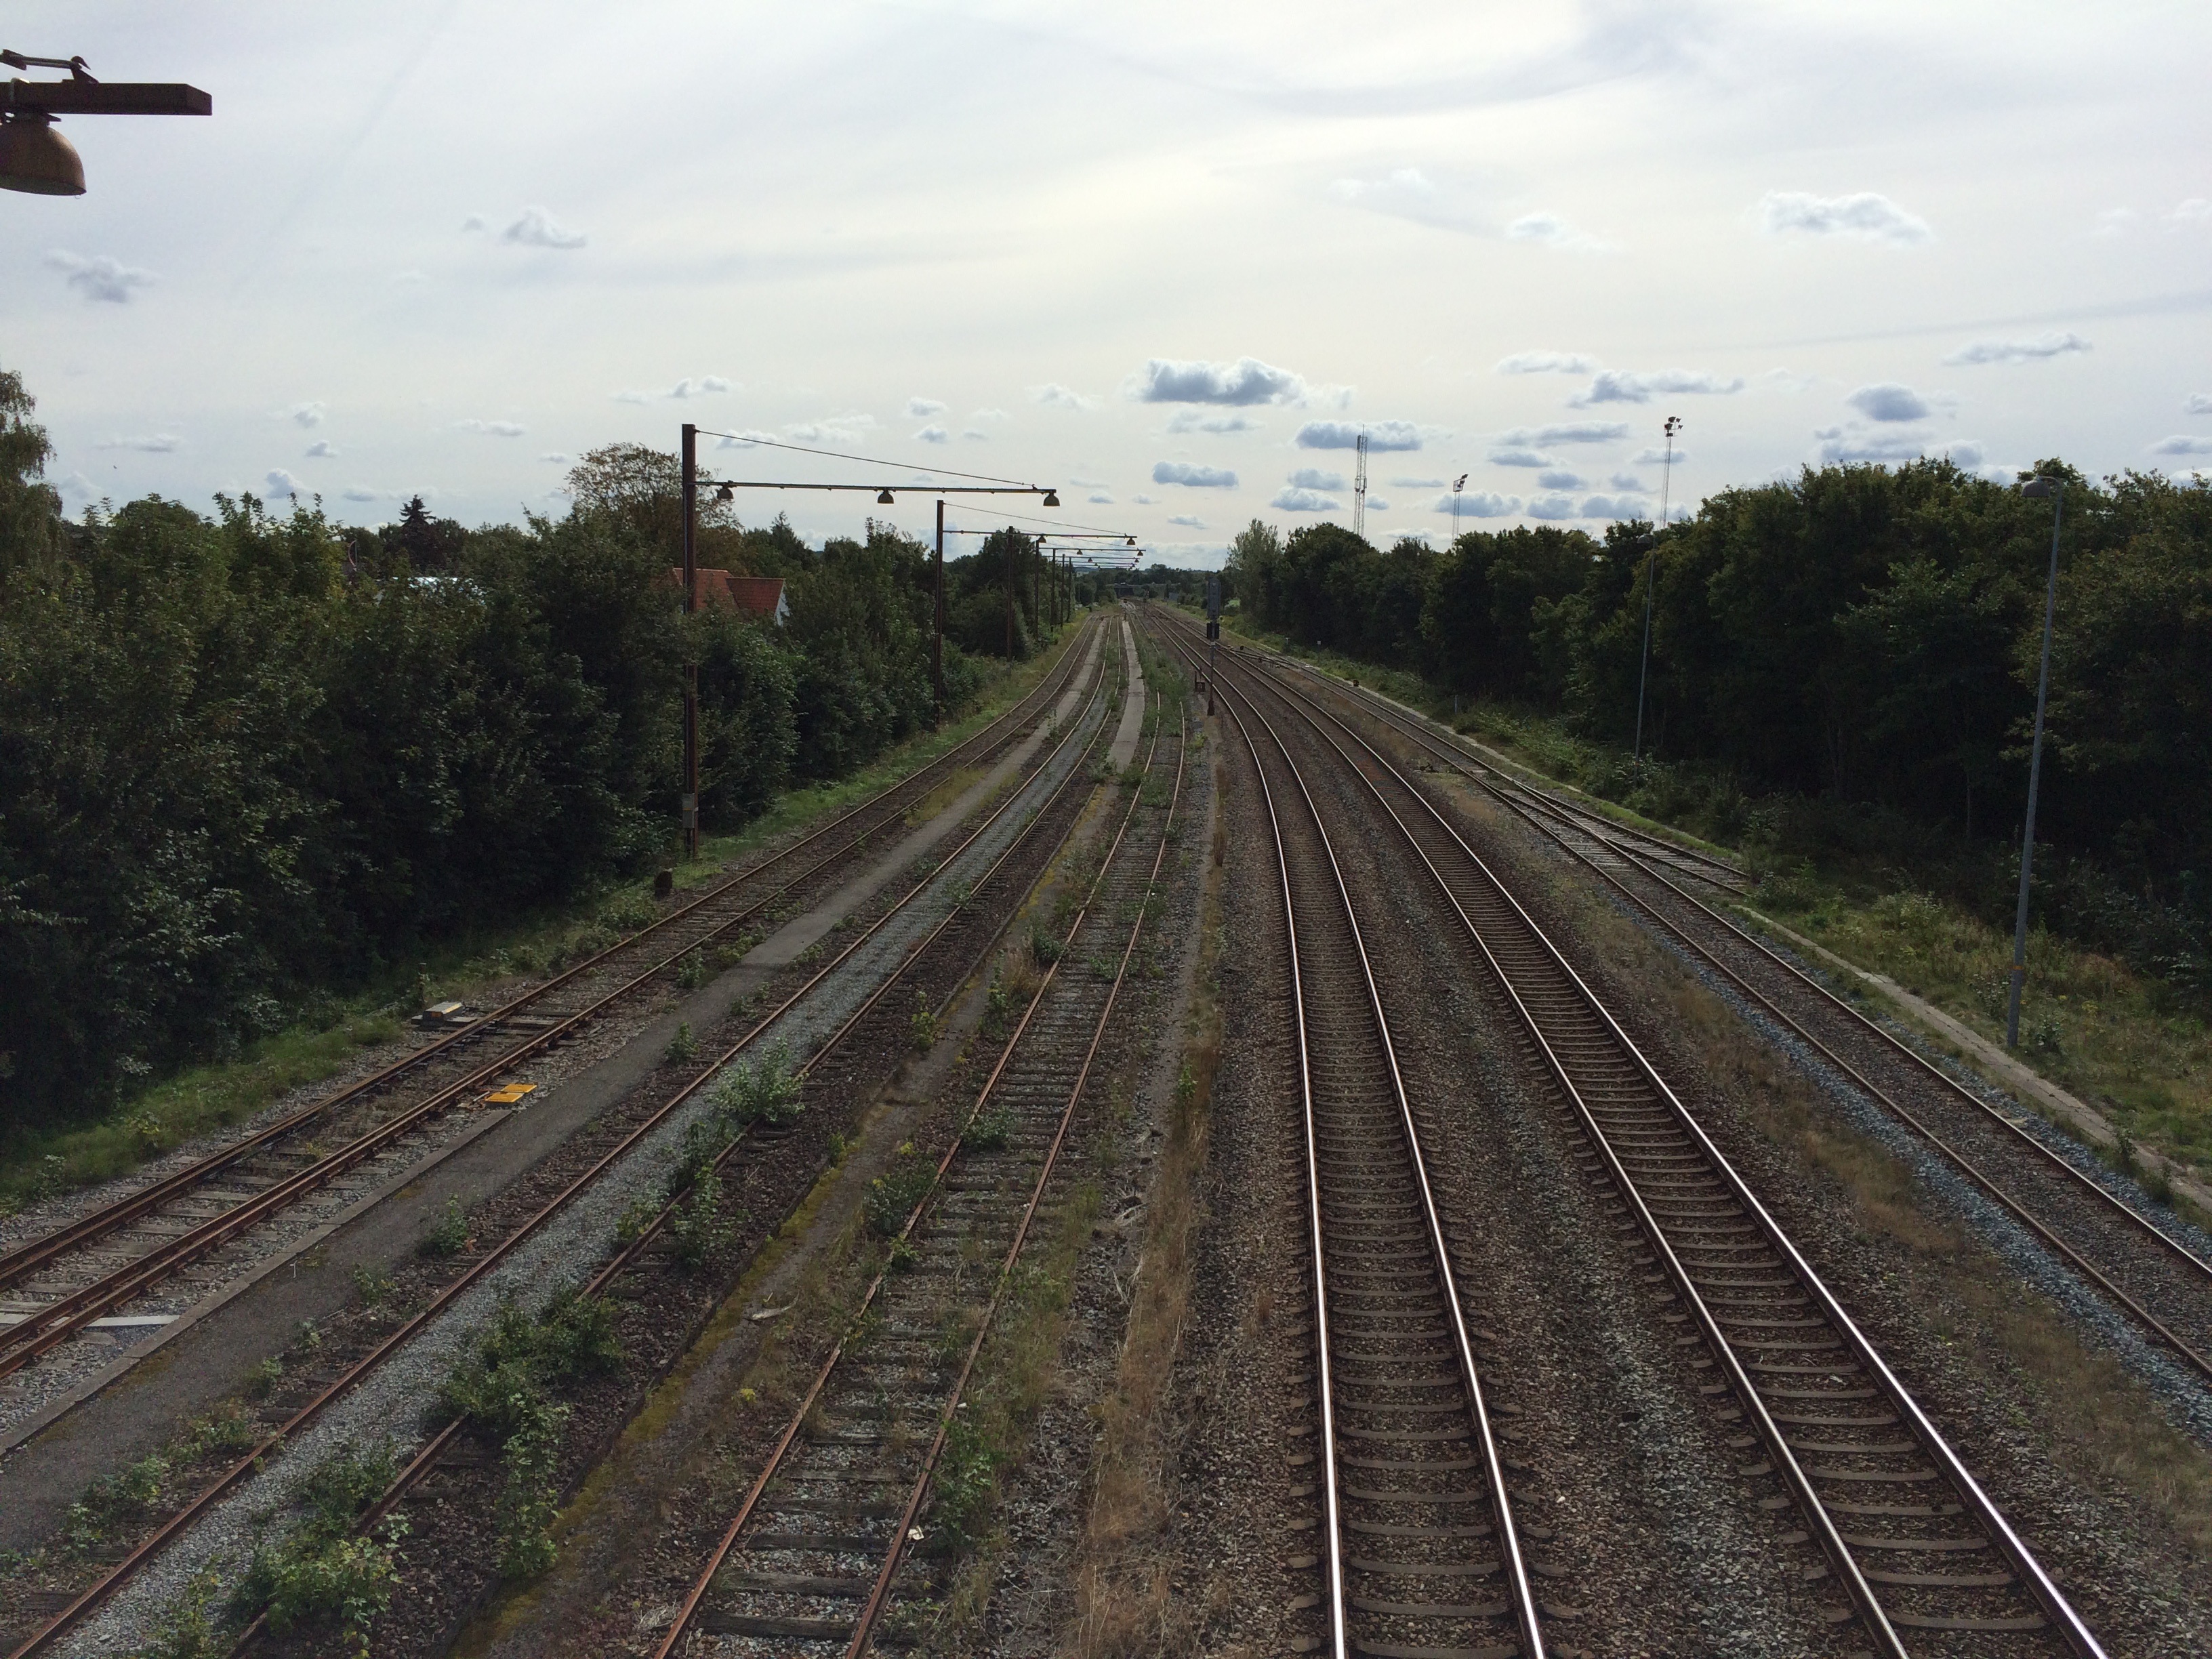
track, field, highway, train, transport, vehicle, lane, background, infrastructure, rails, denmark, trains, aalborg, rail transport, wallpapper